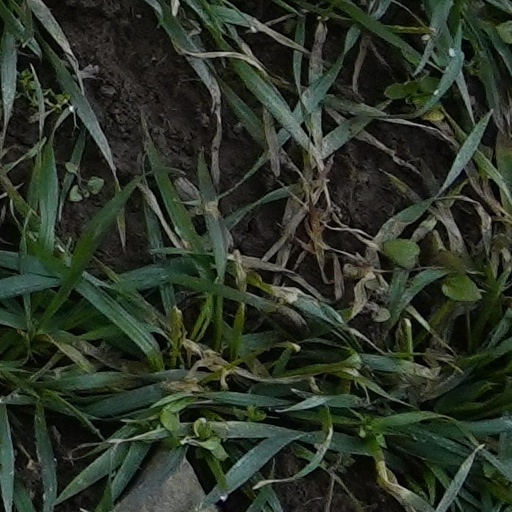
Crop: wheat